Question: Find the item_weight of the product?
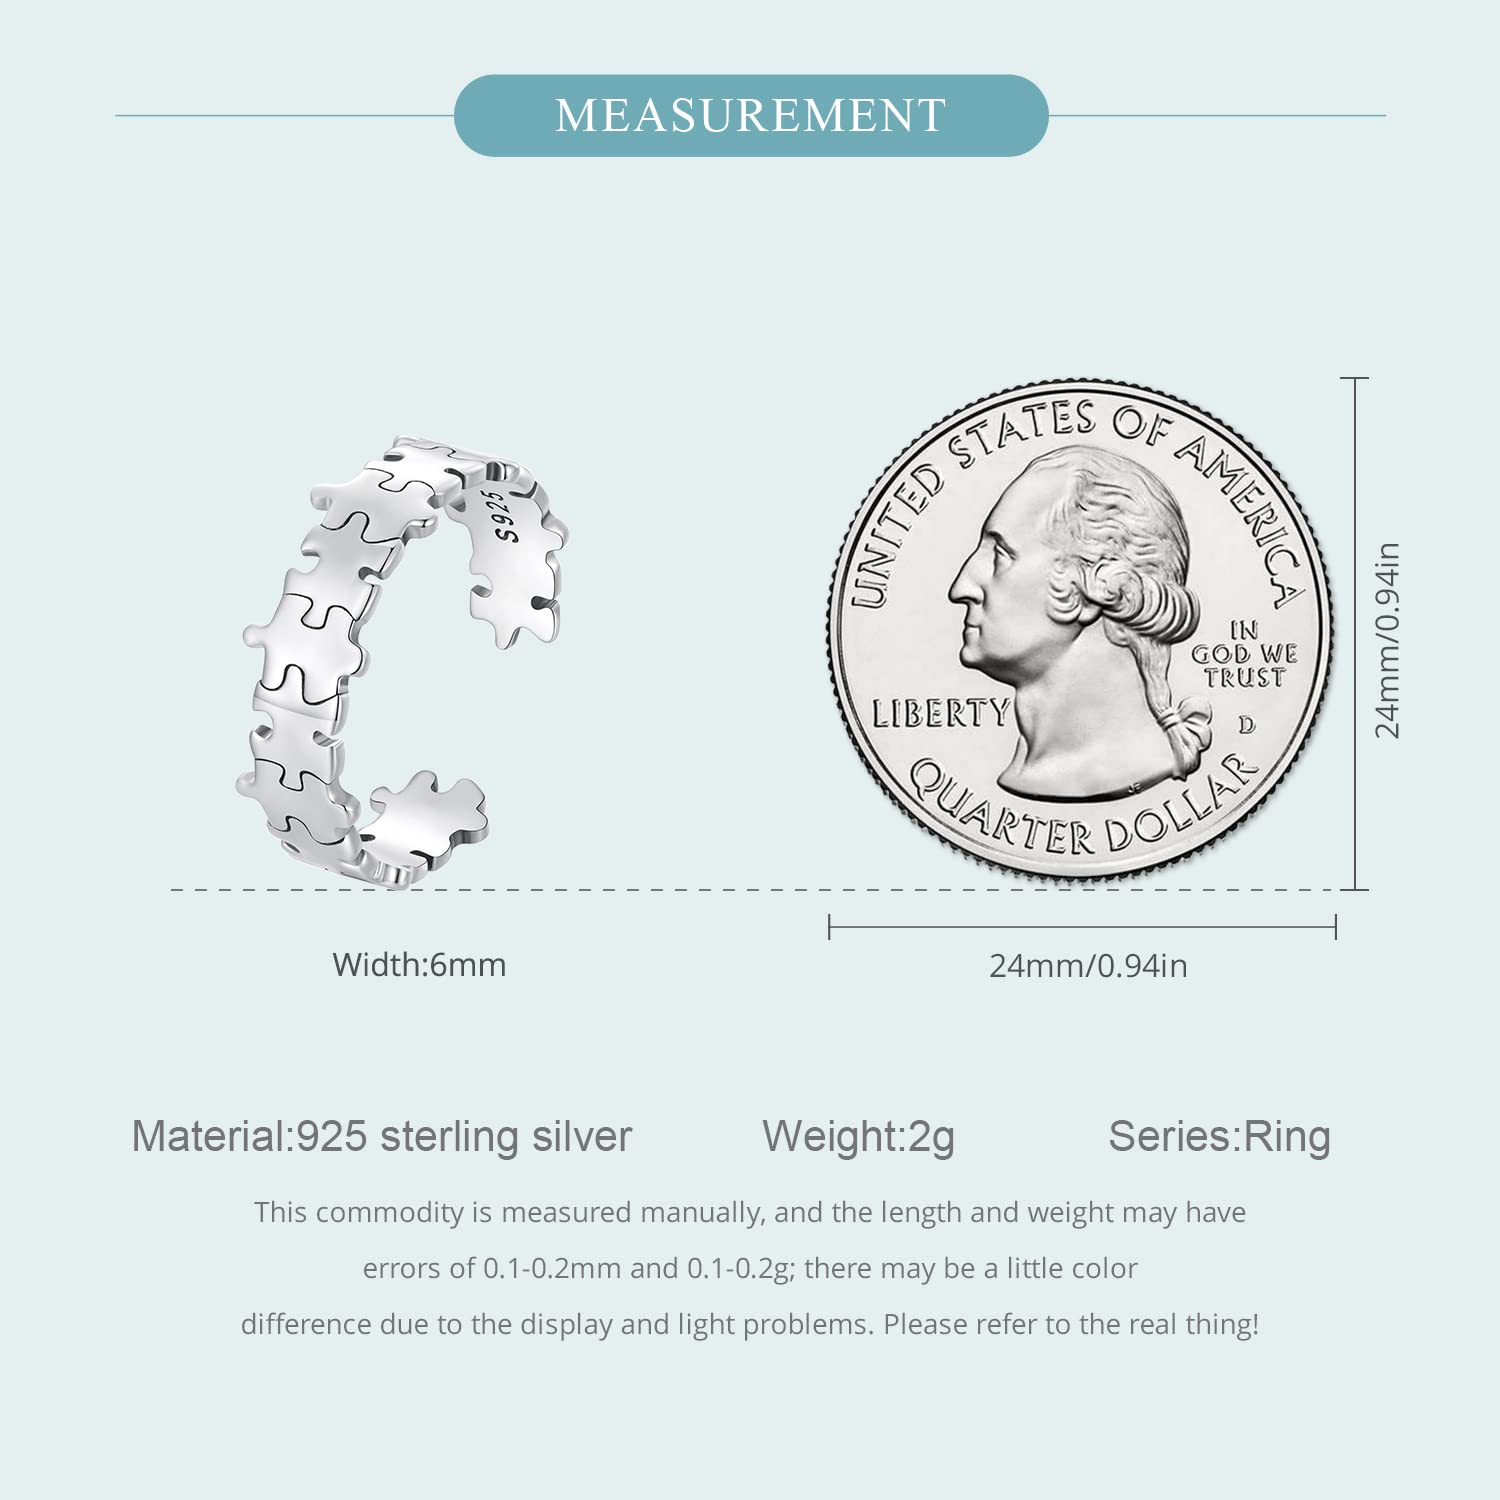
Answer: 2.0 gram